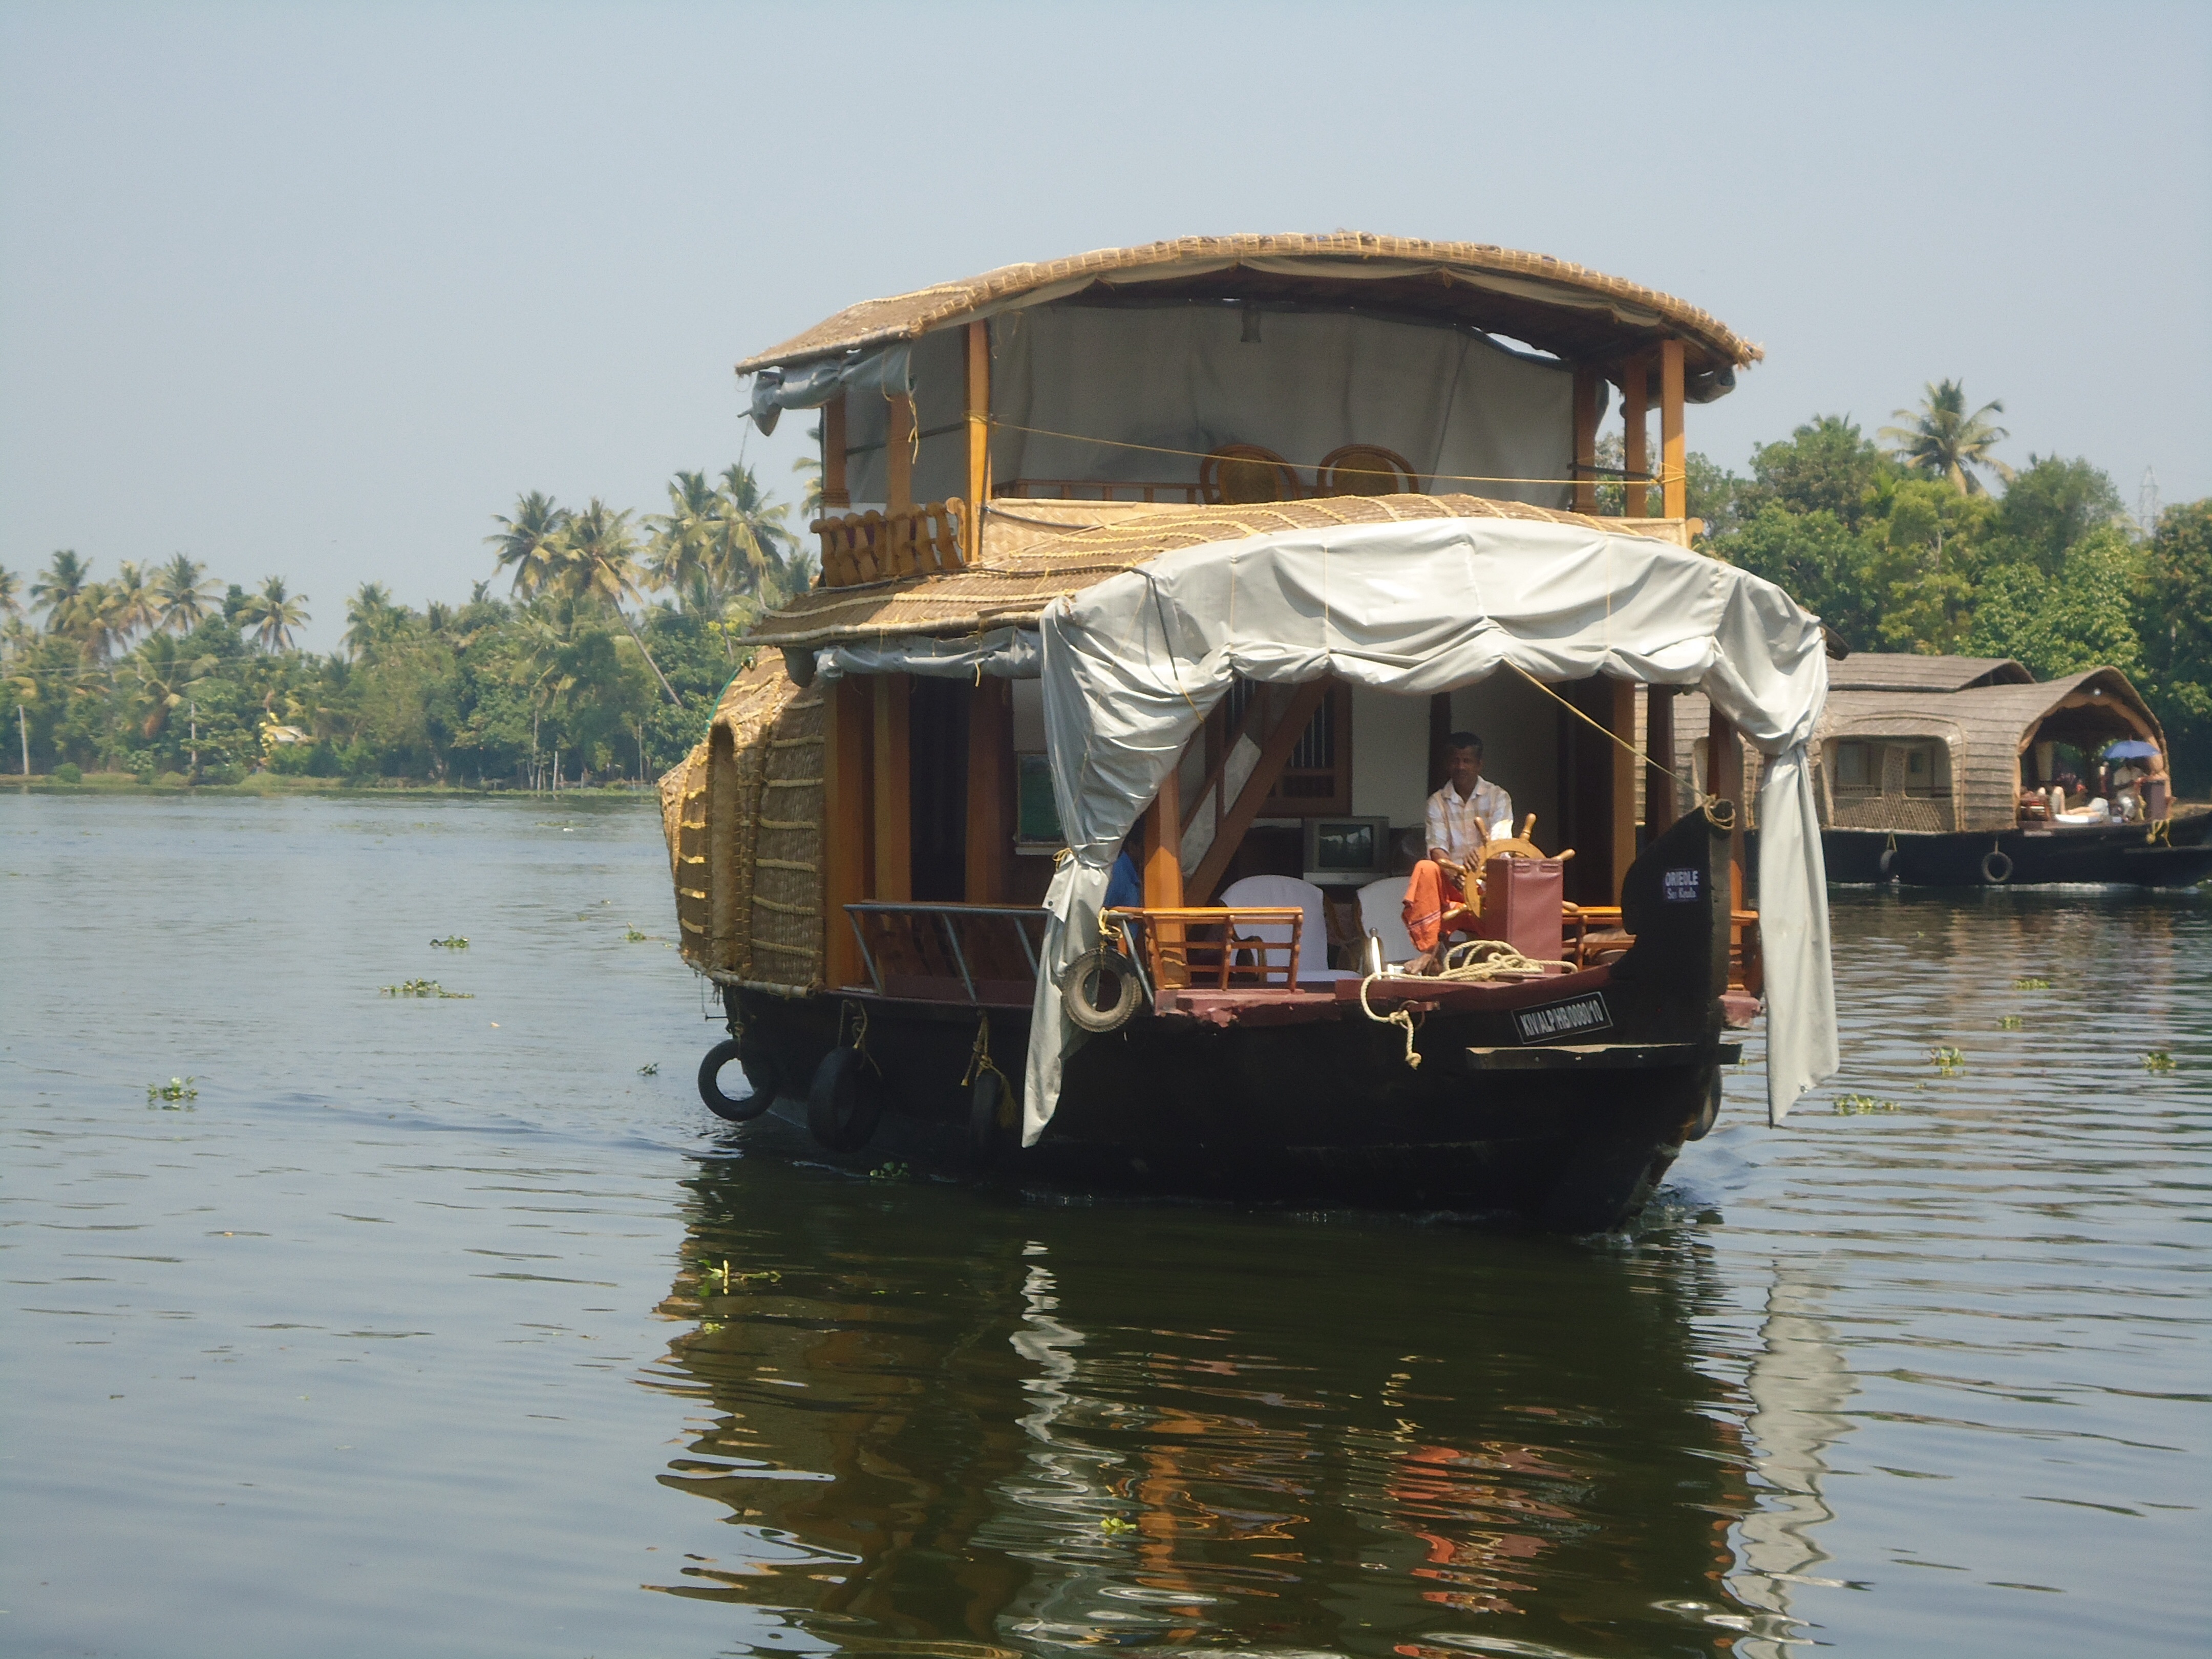
sea, boat, river, vehicle, waterway, boating, boats, india, watercraft, backwatera